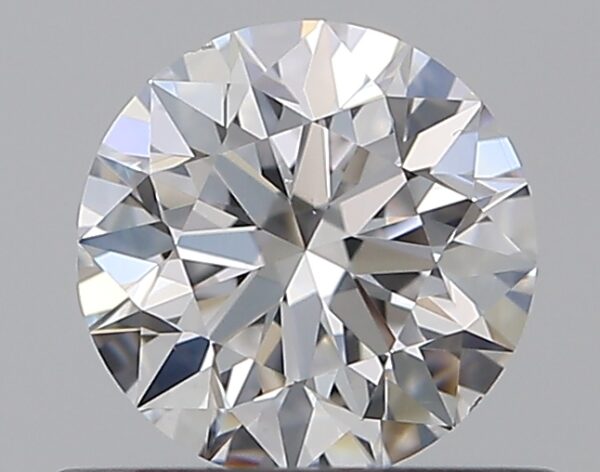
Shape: round
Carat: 0.5
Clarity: VS2
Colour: D
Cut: EX
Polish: EX
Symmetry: EX
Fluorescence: N
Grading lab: GIA
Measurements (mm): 5.06 x 5.08 x 3.17